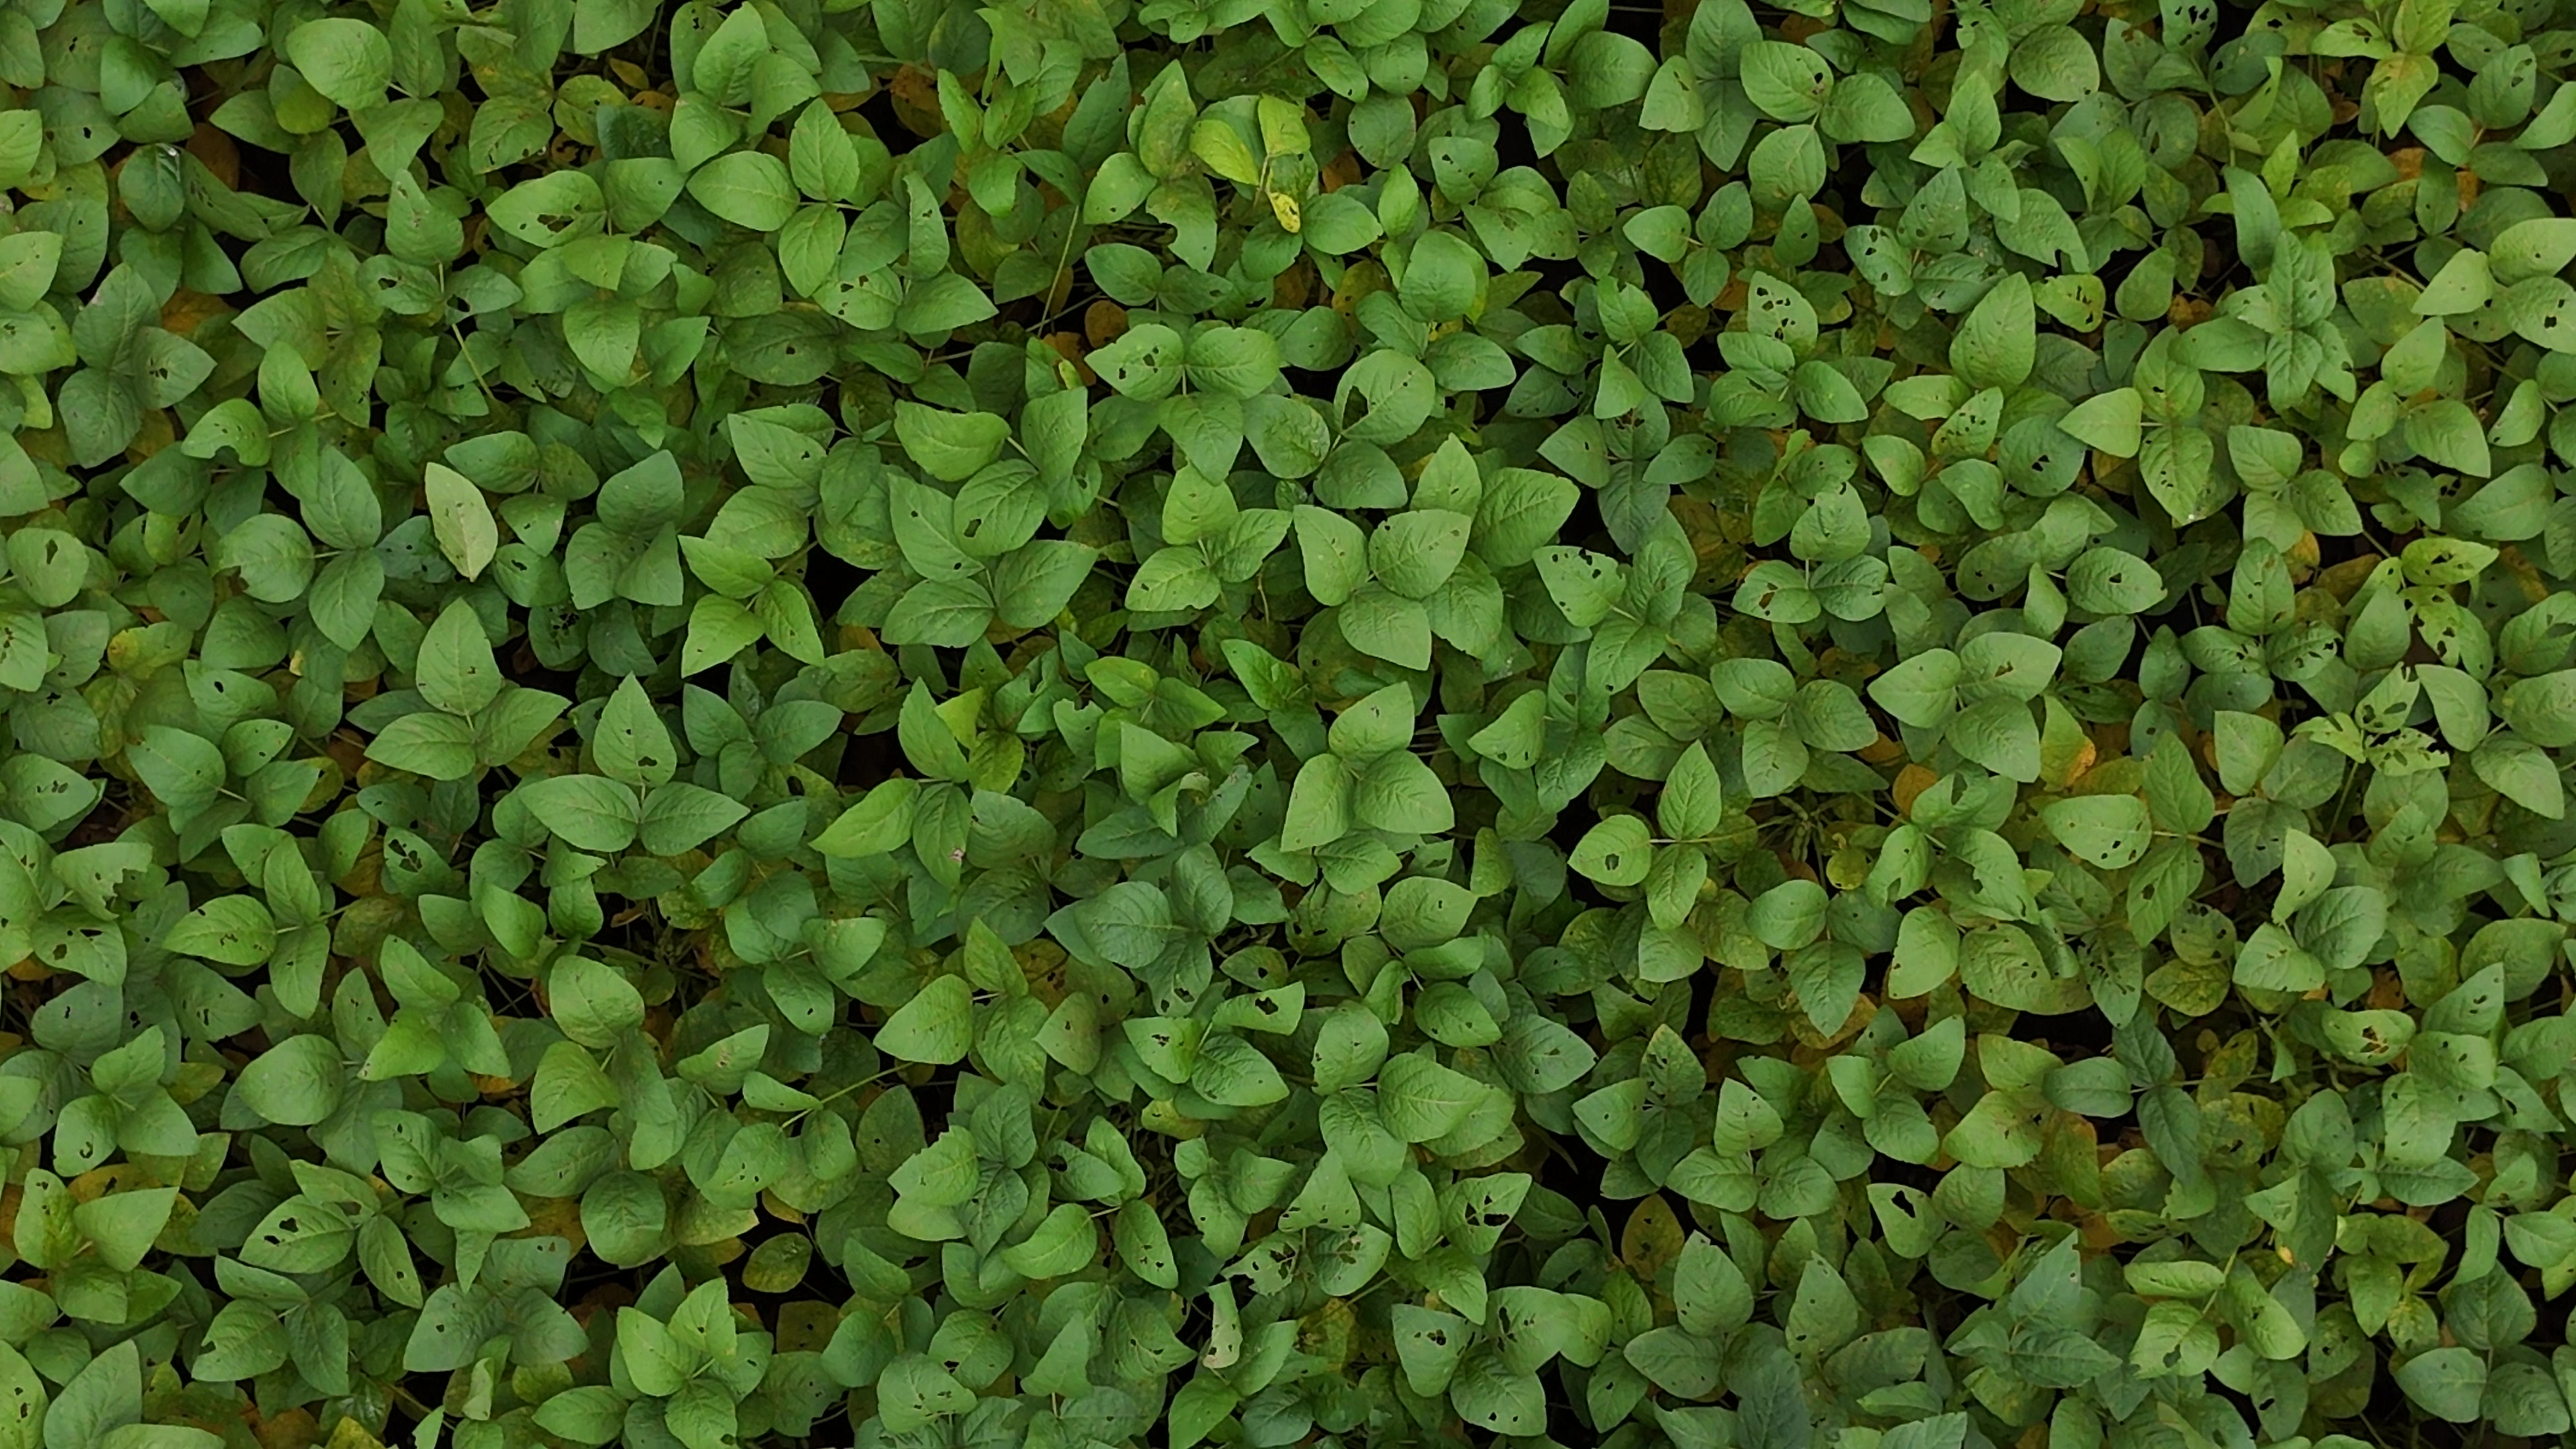
Label: Mosaic